List of Principal Chiefs of the Cherokee

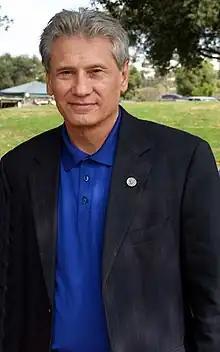
Chad "Corntassel" Smith, former Principal Chief (1999–2011)

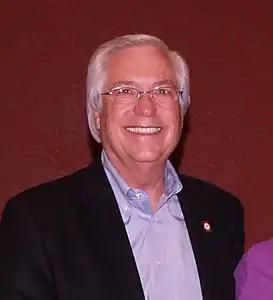
Bill John Baker, Principal Chief of the Cherokee Nation, at the Cherokee Leaders Conference in 2013

In preparation for Oklahoma statehood, the original Cherokee Nation's governmental authority was dismantled by the United States in 1906, except for limited authority to deal with land issues until 1914. The Principal Chief was appointed by the US federal government. In 1971 an election was held. Principal Chief and incumbent, W.W. Keeler, who had been appointed by President Harry Truman in 1949, was elected.